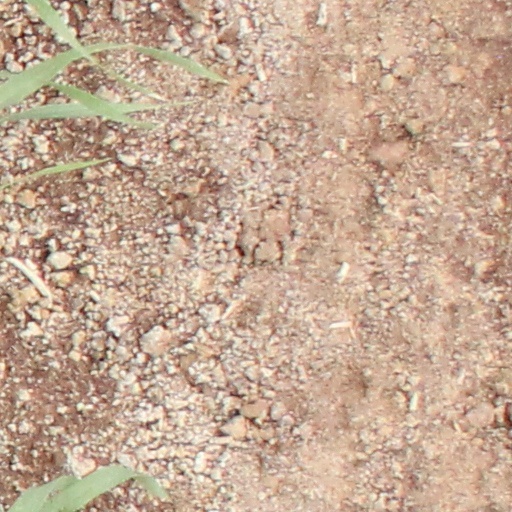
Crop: wheat